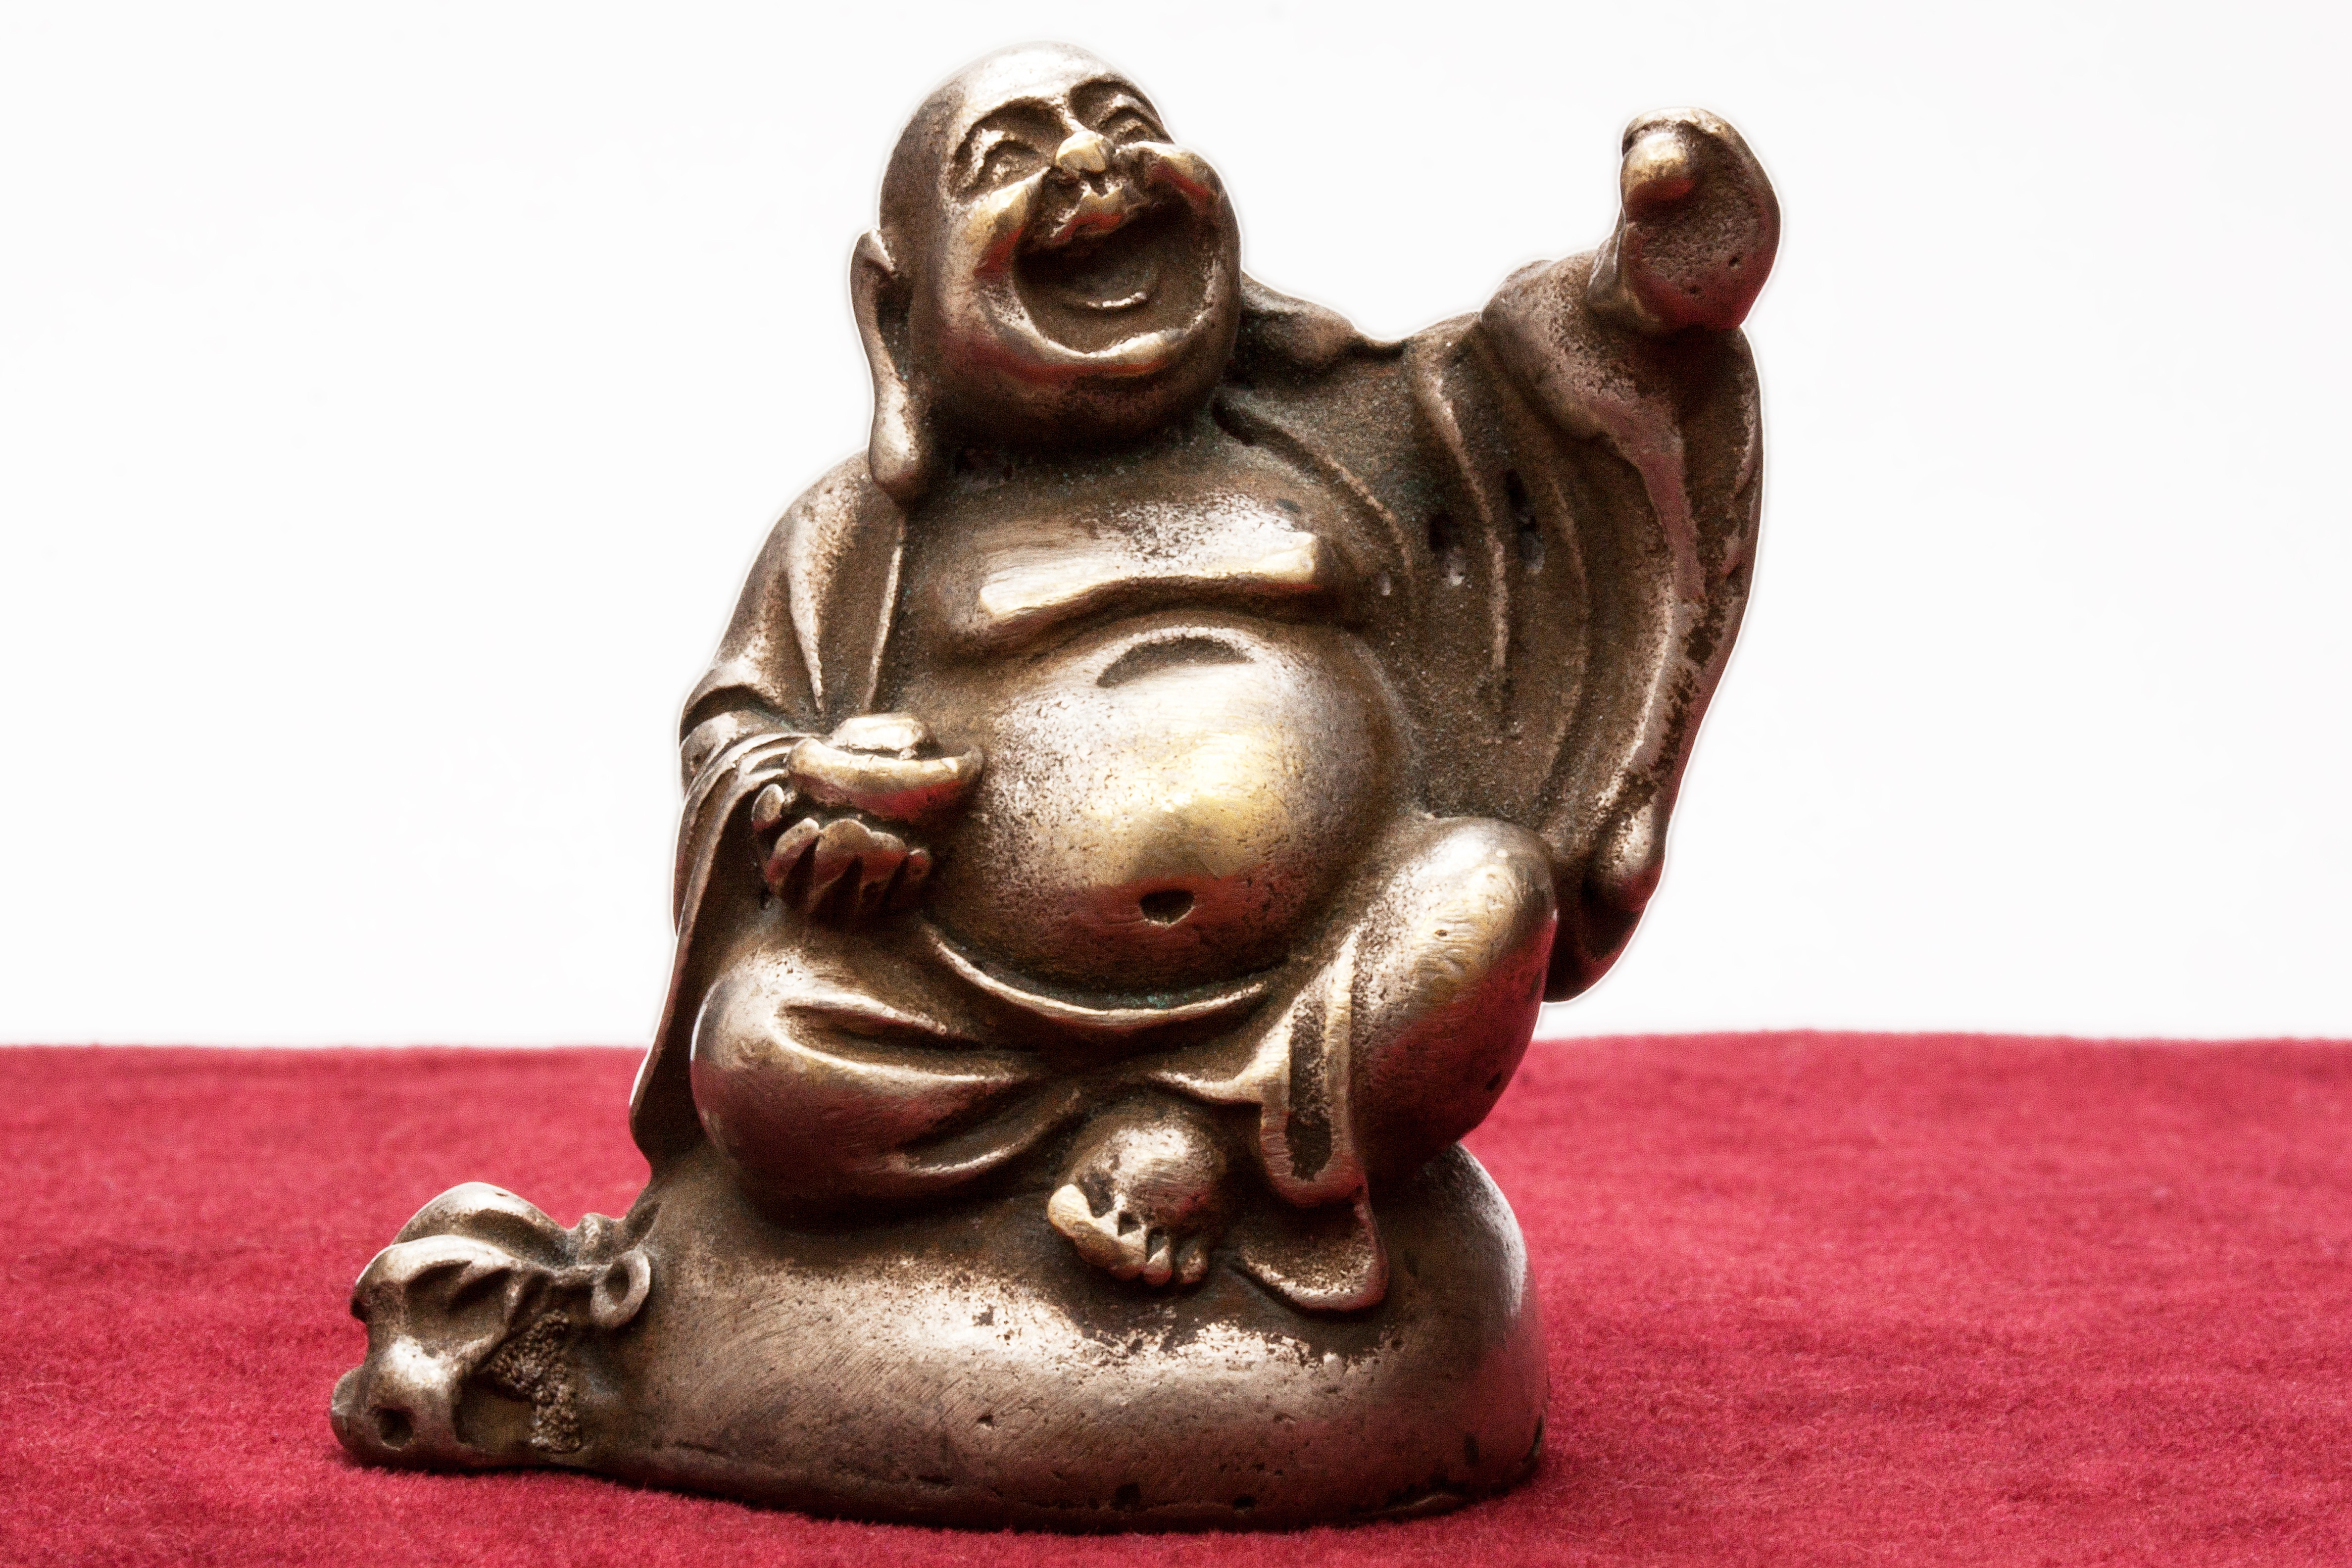
monument, statue, macro, metal, religion, asia, material, spiritual, miniature, laughing, sculpture, art, figure, meditation, buddha, deity, bronze, carving, cast, harmony, fill, spirituality, wealth, inner calm, fern stlich, bronze sculpture, siddhartha gautama